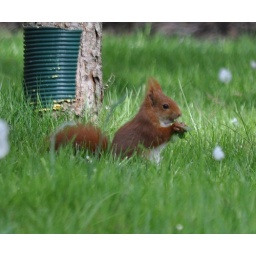
Little red squirrel in Bois de Vincenne eating some kind of plants